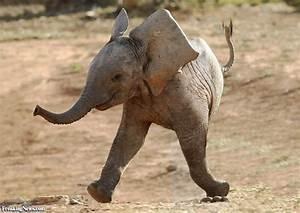
elephant